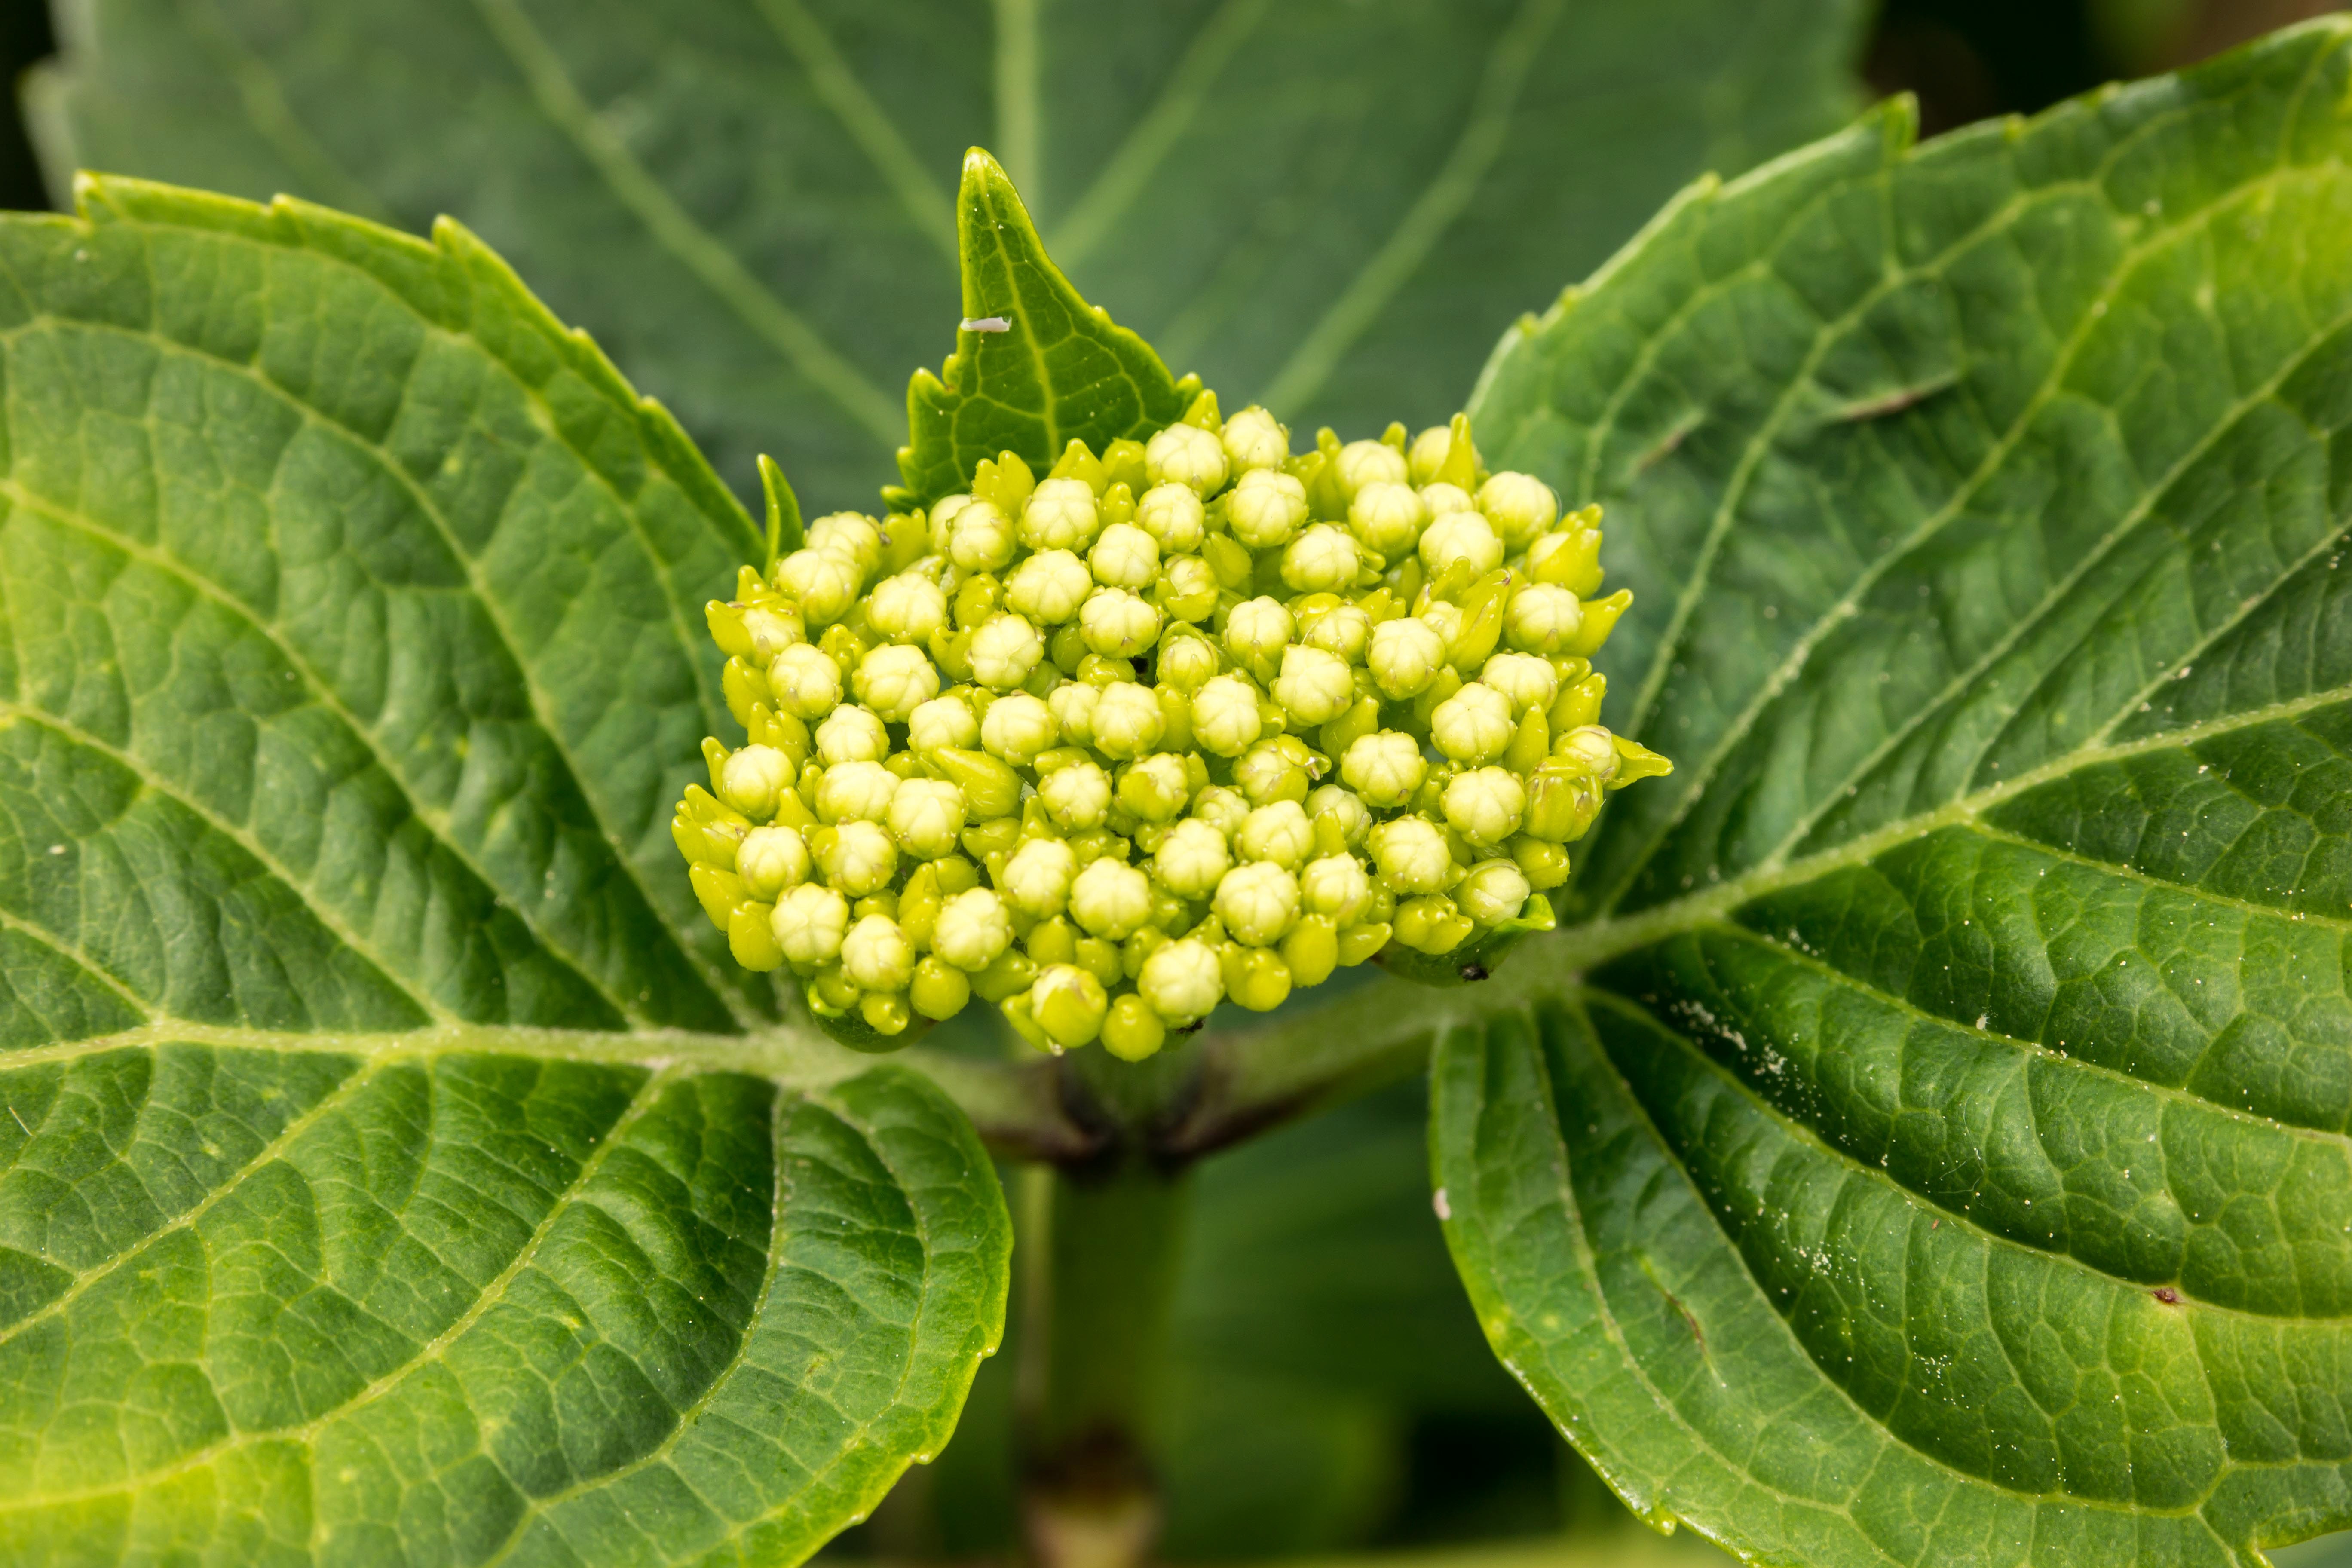
blossom, structure, plant, fruit, leaf, flower, bloom, young, food, green, produce, macro, evergreen, botany, flora, hydrangea, leaves, shrub, viburnum, bud, frisch, macro photography, flowering plant, coccoloba uvifera, land plant